Steampunk fashion

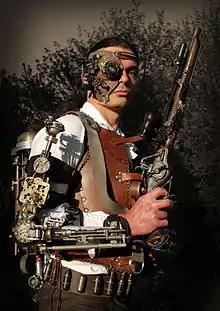
Steampunk outfit with leather vest, heavy gun, vambrace, backpack time machine, mask, and Victorian clothes

Just like its counterparts in other art forms, primarily literature, steampunk fashion is based on the aesthetic of an alternate history. Even though critics disagree about it being rooted in fantasy literature, there are elements that suggests that some part of its aesthetic is conceived from books and films that showcase alternate history using fantasy. Interest in steampunk aesthetics may also be due to an increased interest from the fashion industry in Victorian spiritualism, during the 2010s.